Polyfullerene

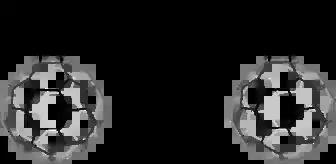
Ring Opening Methatesis Polymerization (ROMP) of C Buckminsterfullerene functionalized norbornene.

As mentioned earlier, Buckminsterfullerene is capable of multiple additions and basic polymerization conditions lead to a polymer grid. Fullerene behaves the same way in copolymerization. In free radical copolymerization of styrene and C fullerene, the resulting copolymer is cross-linked and heterogeneous.